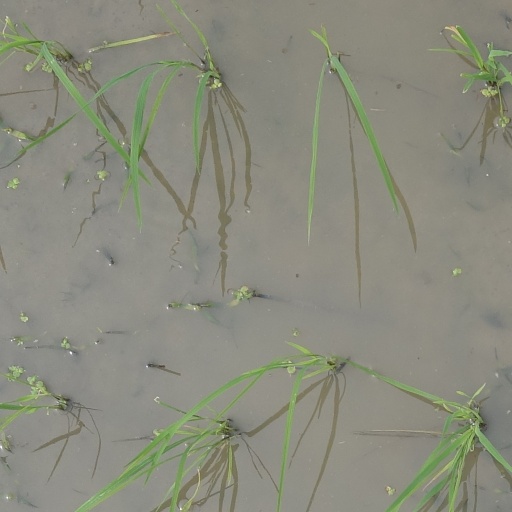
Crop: rice